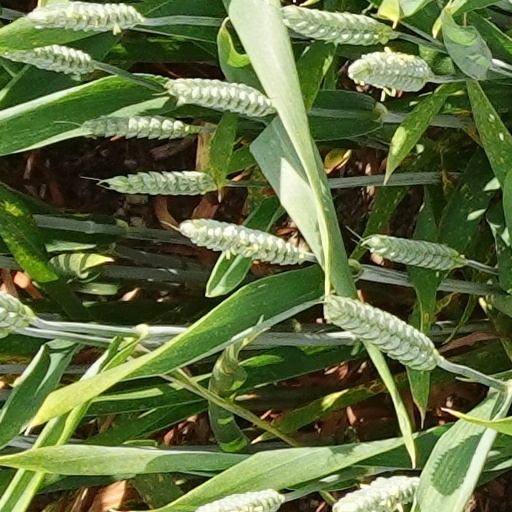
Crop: wheat